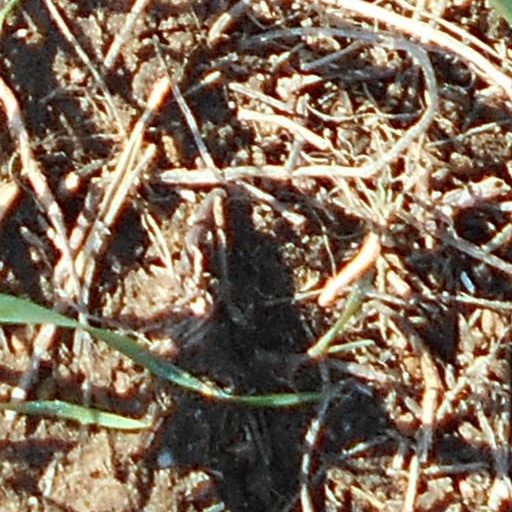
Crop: wheat